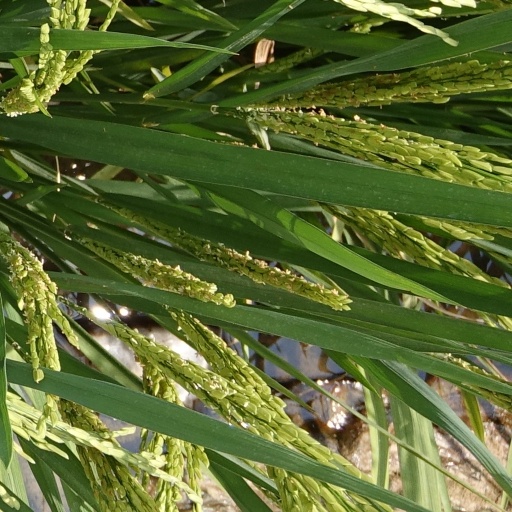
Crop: rice